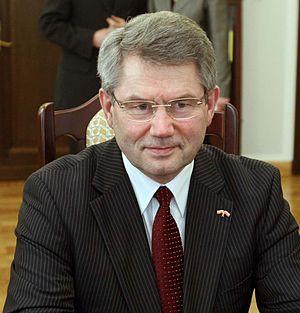
Viktoras Muntianas est né le 11 novembre 1951 à Marijampolė. En 1973 il est diplômé de l'Université technique Gediminas de Vilnius. De 1986 à 1990 il est président de la Municipalité du district de Kėdainiai. Il se lance ensuite dans les affaires et devient en 1994 directeur d'une filiale de l'Ūkio bankas à Kėdainiai.